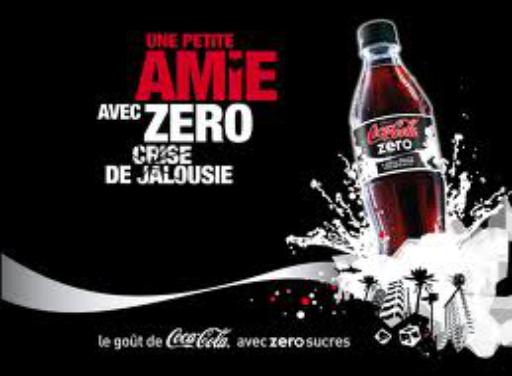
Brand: Coca-Cola Zero
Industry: Food